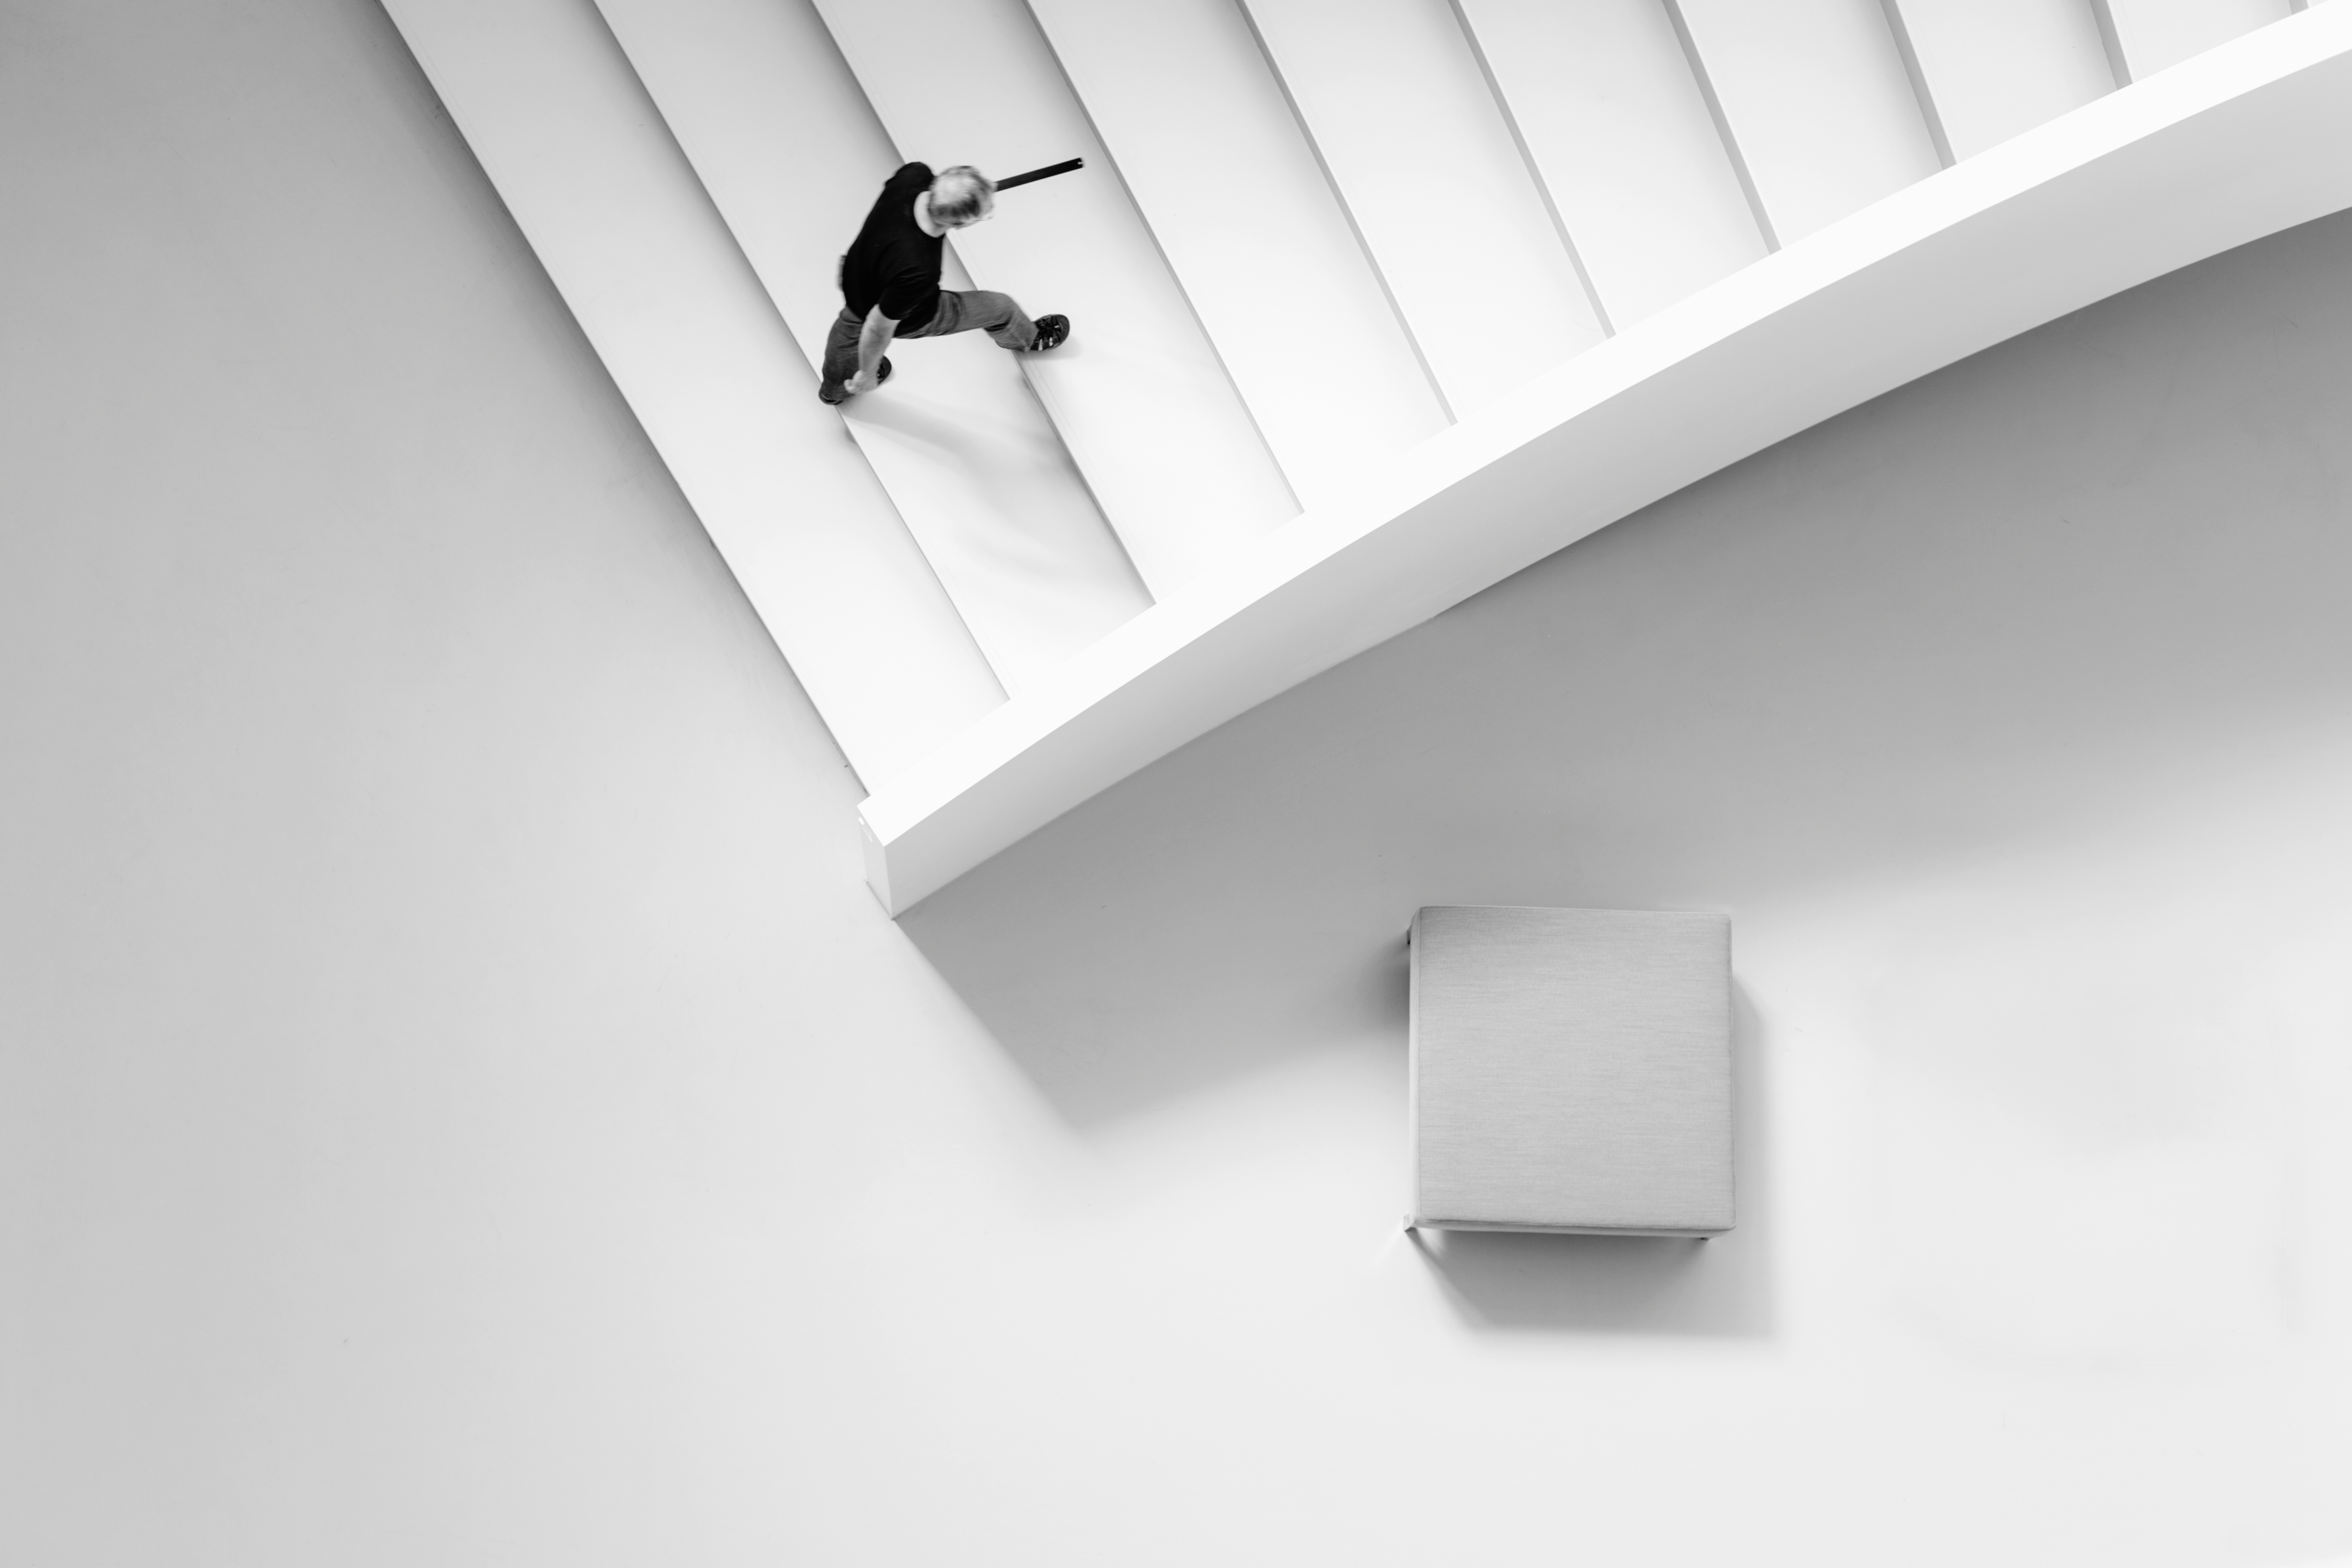
wing, light, white, ceiling, line, monochrome, lighting, brand, product, design, light fixture